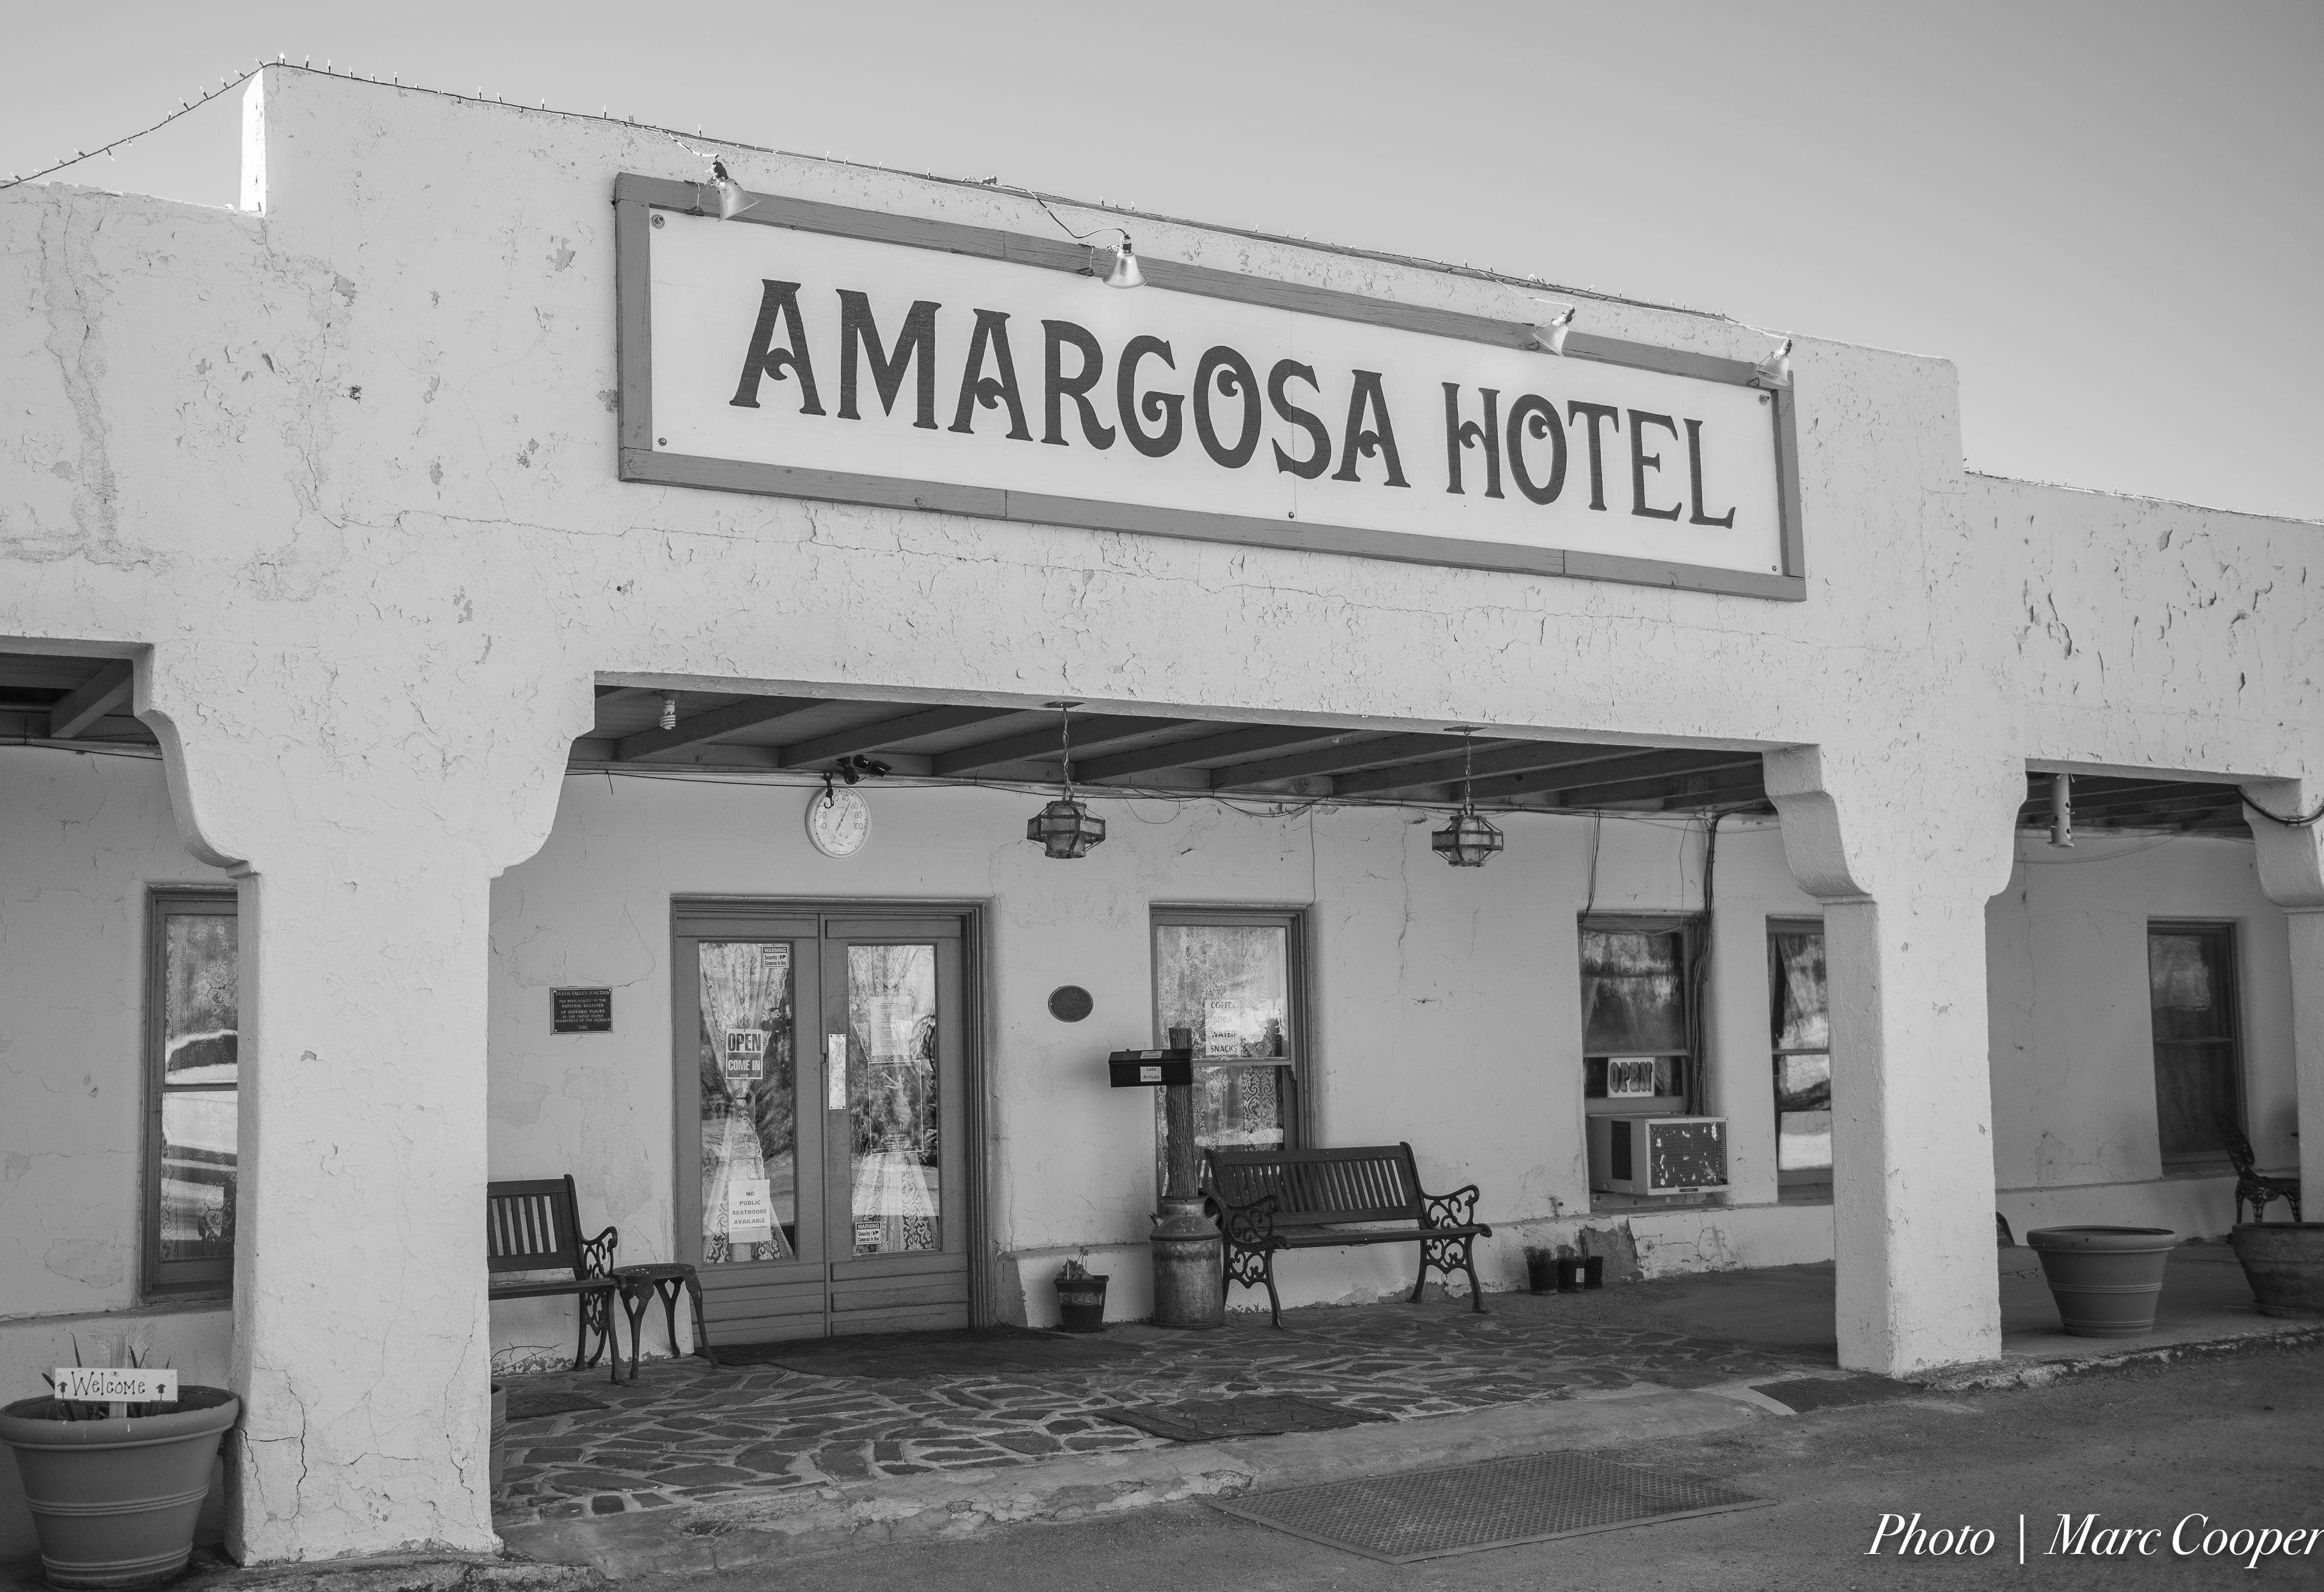
landscape, outdoor, black and white, white, vintage, desert, building, old, motel, nikon, monochrome, blackandwhite, west, hdr, hotel, noir, weiss, history, blancoynegro, d810, deathvalley, branco, amargosa, deathvalleyjunction, amargosaoperahouse, amargosahotel, monochrome photography